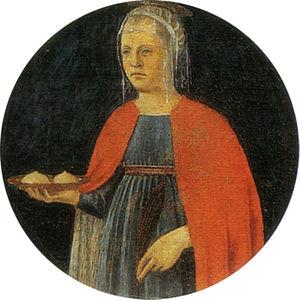
Les seins sont les mamelles des femmes, organe pair contenant une glande mammaire qui sécrète du lait et permet l’allaitement des nouveau-nés et nourrissons.
Sainte Agathe de Catane ou Agathe de Sicile est une sainte chrétienne, vierge et martyre, morte en 251 et fêtée le 5 février.